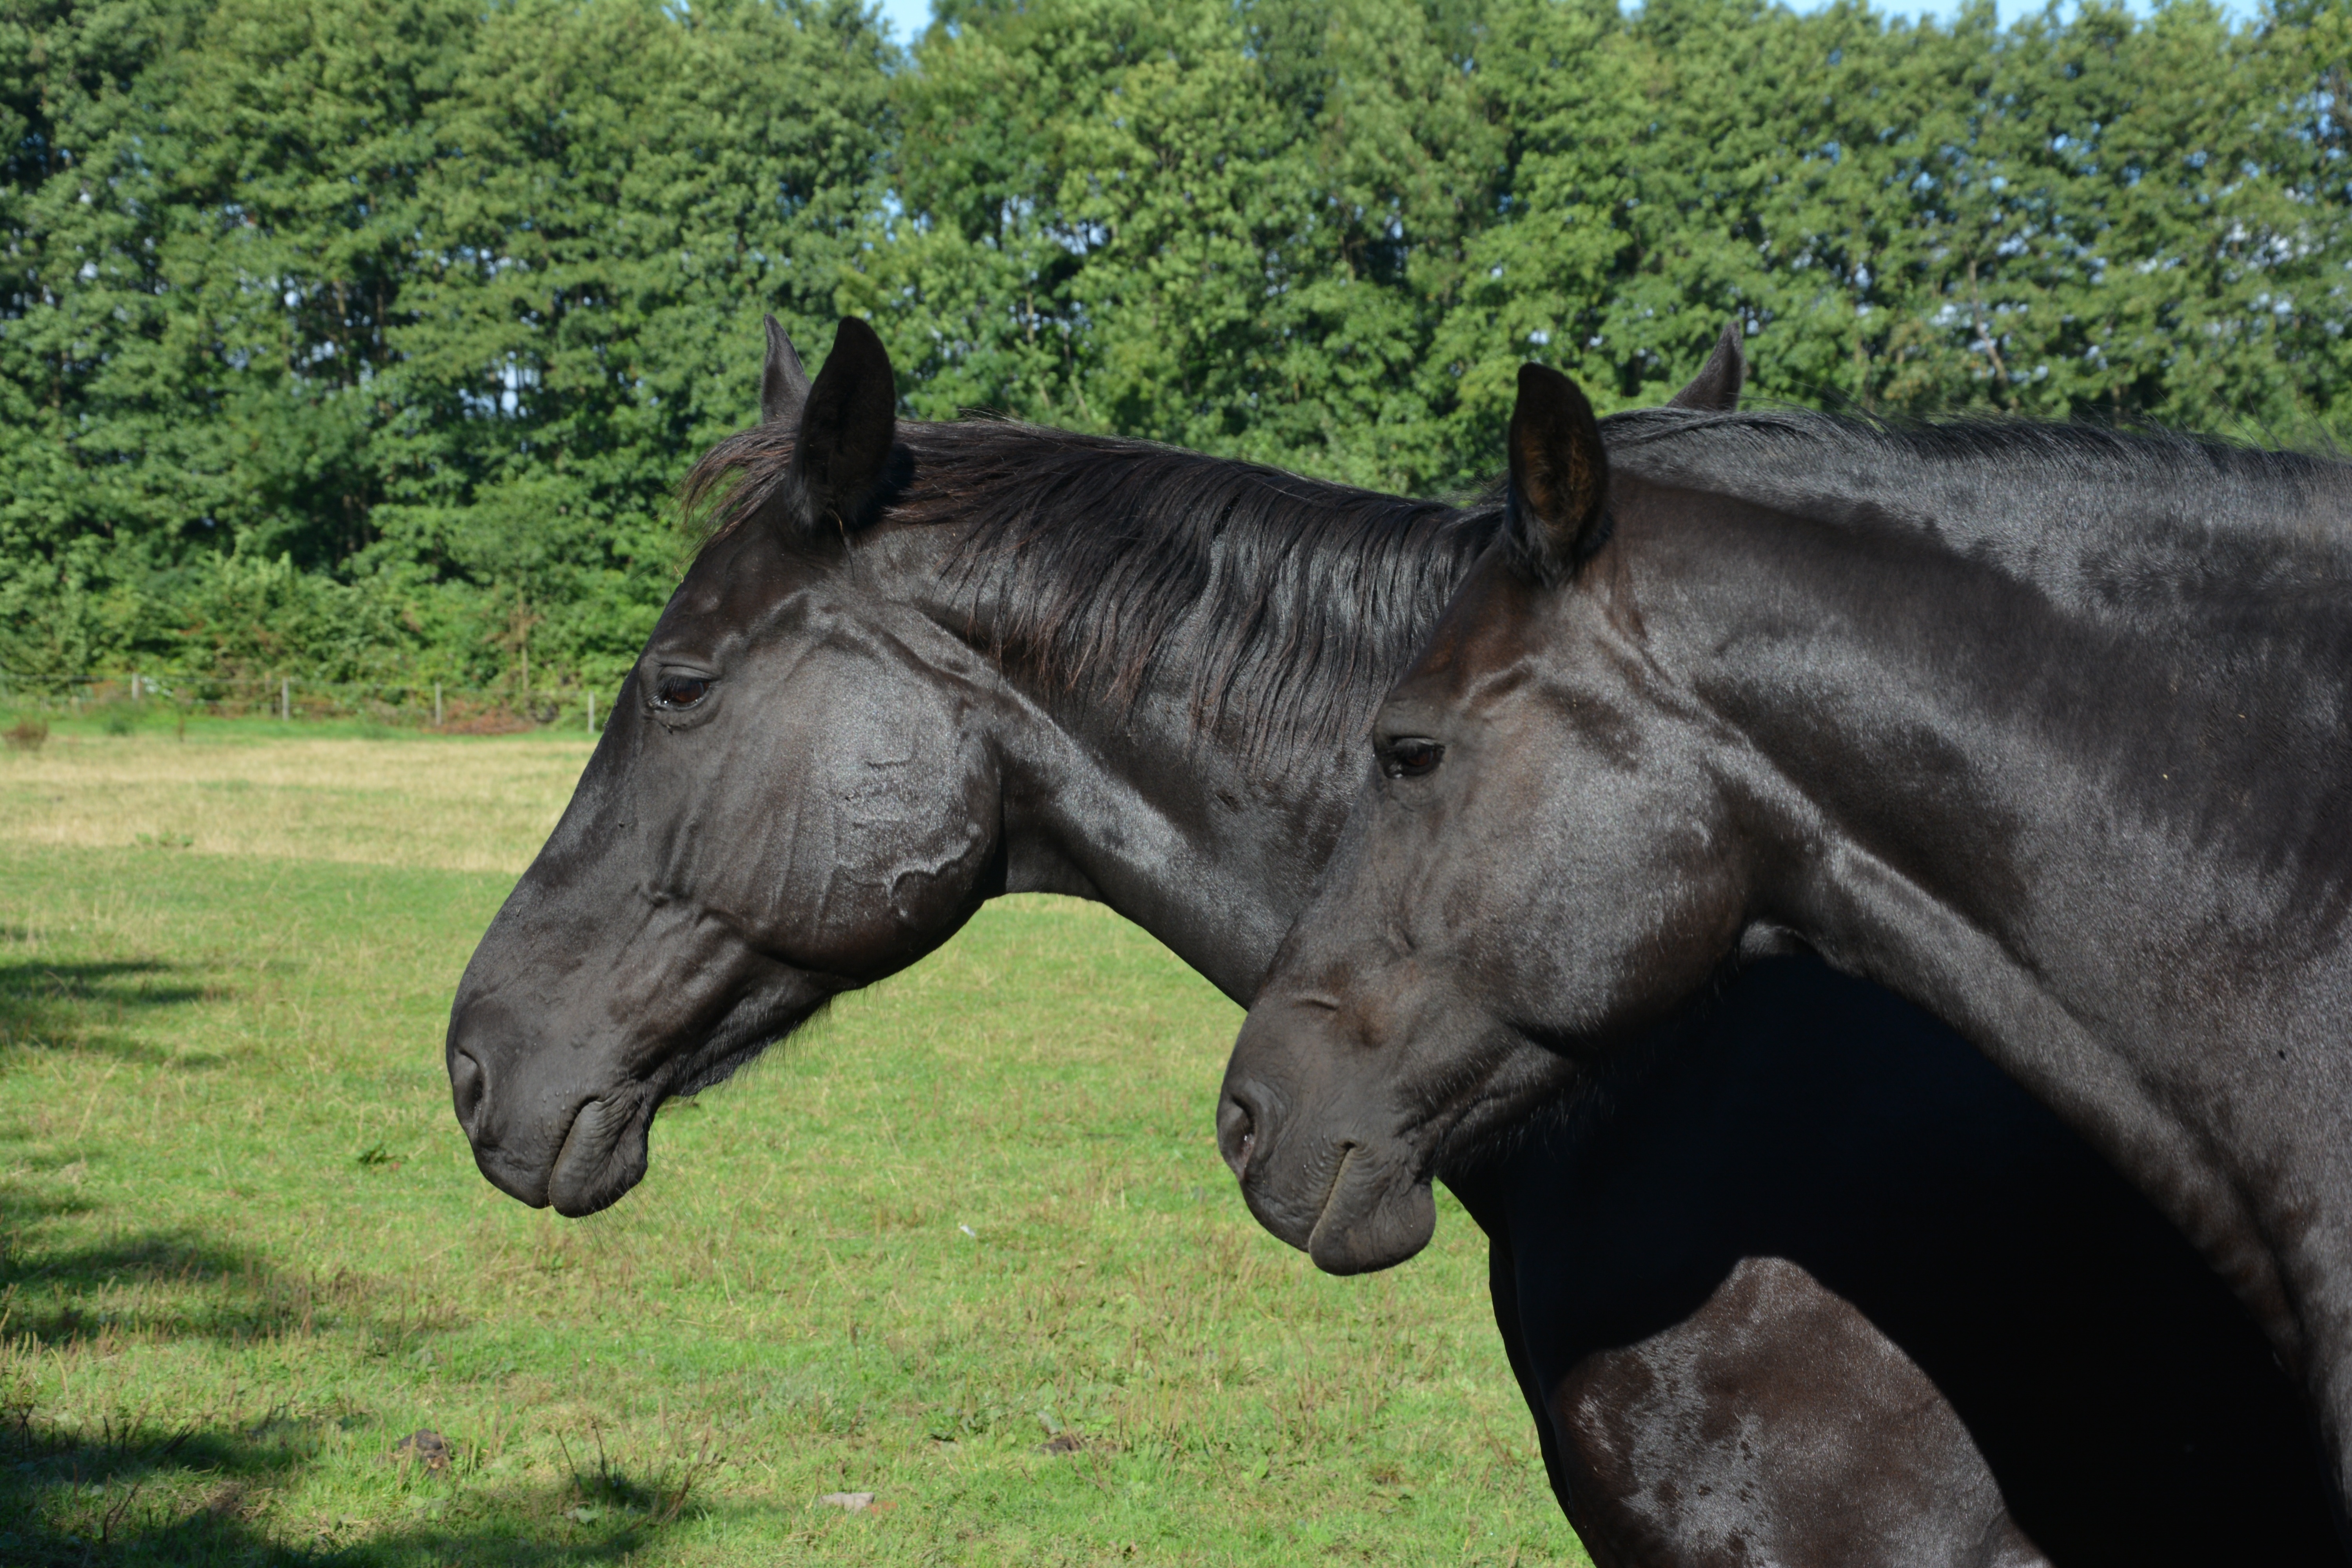
pasture, horse, mammal, stallion, mane, fauna, vertebrate, mare, coupling, horse head, colt, pack animal, centime, horse like mammal, mustang horse